Channa (Buddhist)

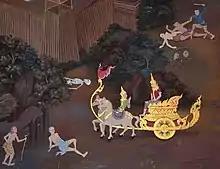
Prince Siddhartha after leaving the palace, intending to take up the life of a wandering ascetic or monk. He travelled with his friend and servant Channa, and his horse Kanthaka.

Channa, also written as Chhanna, (Pali: Channa) (6th century BCE, in what is now Bihar and Uttar Pradesh, India) was a royal servant and head charioteer of Prince Siddhartha, who was to become the Buddha. Channa later became a disciple of the Buddha (bhikkhu) and achieved arahantship, as is described in the 78th verse of the Dhammapada.